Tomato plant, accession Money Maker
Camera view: vertical (180 deg); turntable rotation: 270 degrees
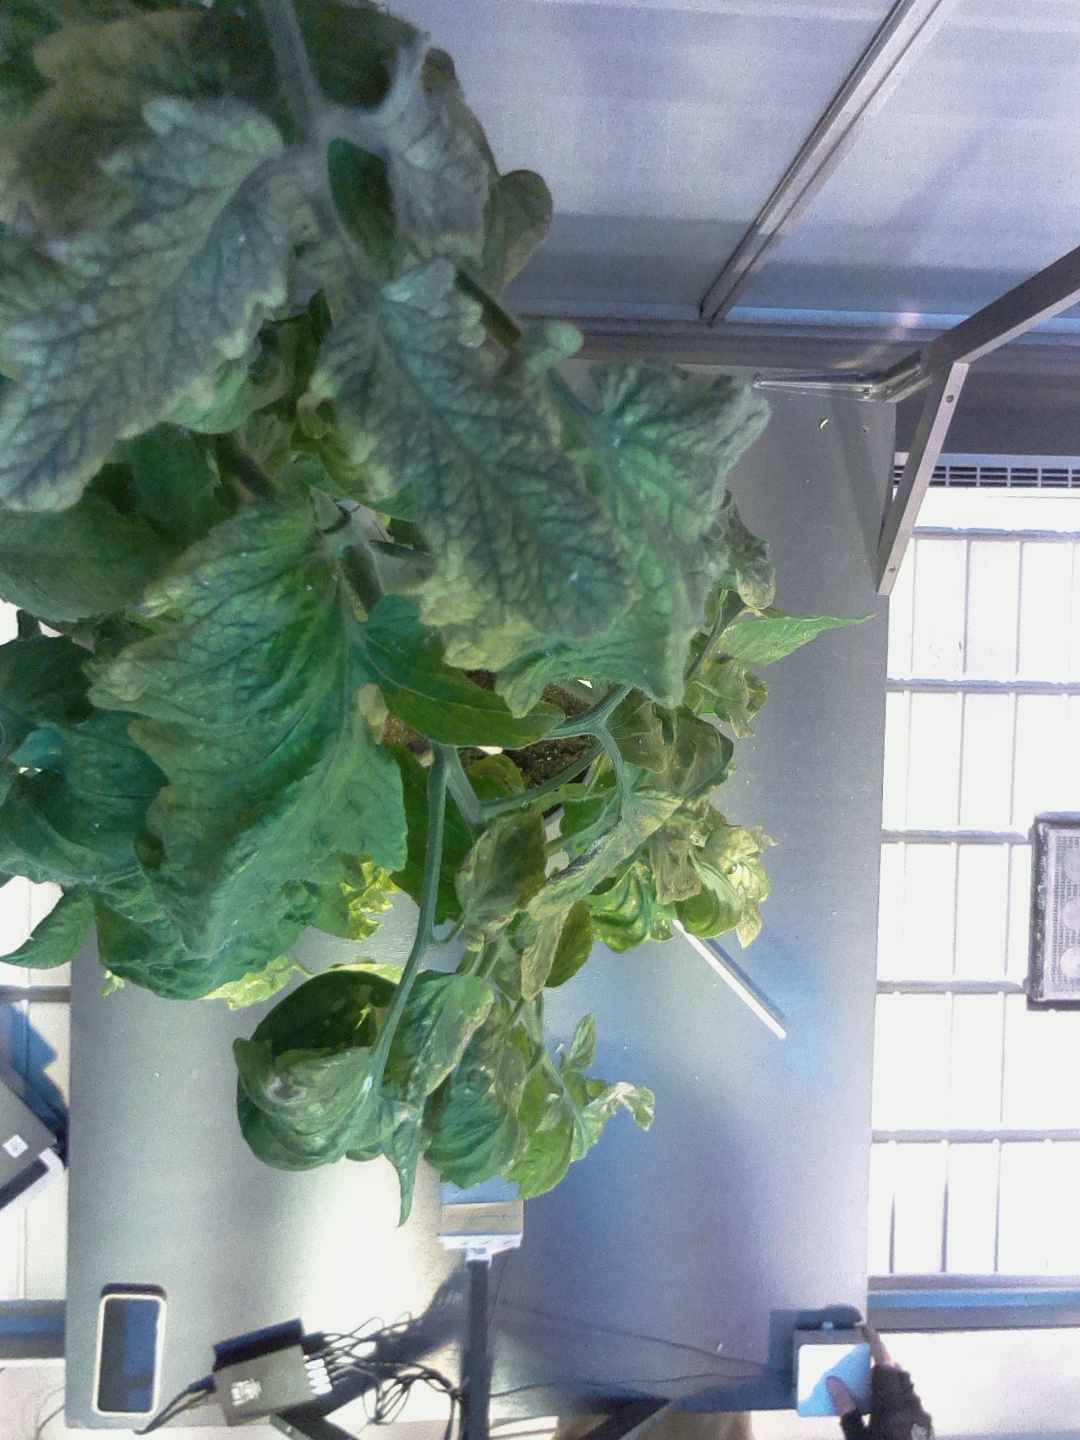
BBCH growth stage 77: 70%-80% of final fruit size